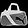
Label: Bag